Castelfusano

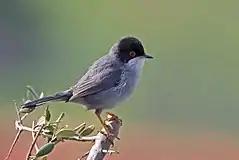
A warbler ("Sylvia melanocephala").

A floristic study by Maria Grazia Guerrazzi identified the presence of 455 species divided into 272 genera and 73 families.